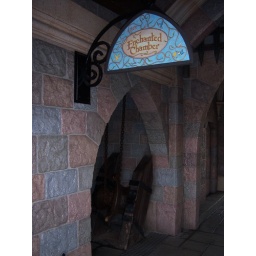
Enchanted Chamber door in the castle walkway